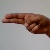
The image shows a hand gesture representing the letter 'H' in Indian Sign Language.